I masnadieri

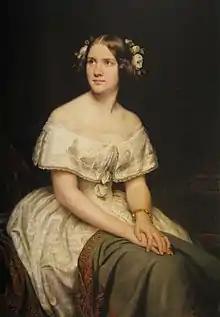
Soprano Jenny Lind (by Eduard Magnus, 1862)

However, there had already been rumblings that Lind may not be present; in a letter to Lumley in April, the composer had warned the impresario that he "would not put up with the slightest shortcoming" and that he would withdraw the opera "if my opera is not put on at the proper time and with everything done as it ought to be done" An additional issue emerged. The travelers having reached Paris, Verdi heard rumours that Lind was not willing to learn new roles and, therefore, Muzio was sent across the English Channel ahead of the composer, who waited for an assurance that the soprano was in London and willing to proceed. From London, Muzio was able to give Verdi that assurance, informing him that Lind was ready and eager to go to work. Verdi continued his journey, crossing the Channel on 5 June.